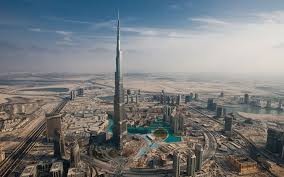
Landmark: Burj Khalifa